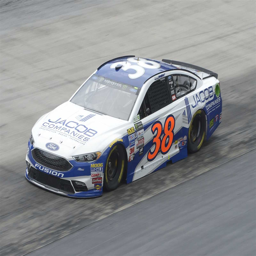
athlete will start 33rd in the chief